Fredrik Norrena

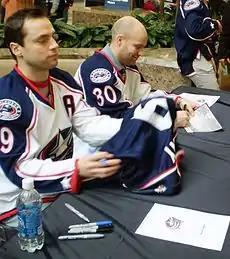
Frederick Norrena (right) with David Výborný in February 2008

Norrena started his pro hockey career with TPS in the SM-liiga, winning four Finnish championships. In 2003, he won the Swedish Championships with Frölunda HC before joining Linköpings HC in the Swedish Elitserien (SEL). He has represented Finland numerous times in international play, including as number-two goaltender in the 2006 Winter Olympics and as number-one goaltender in the 2006 World Championships.